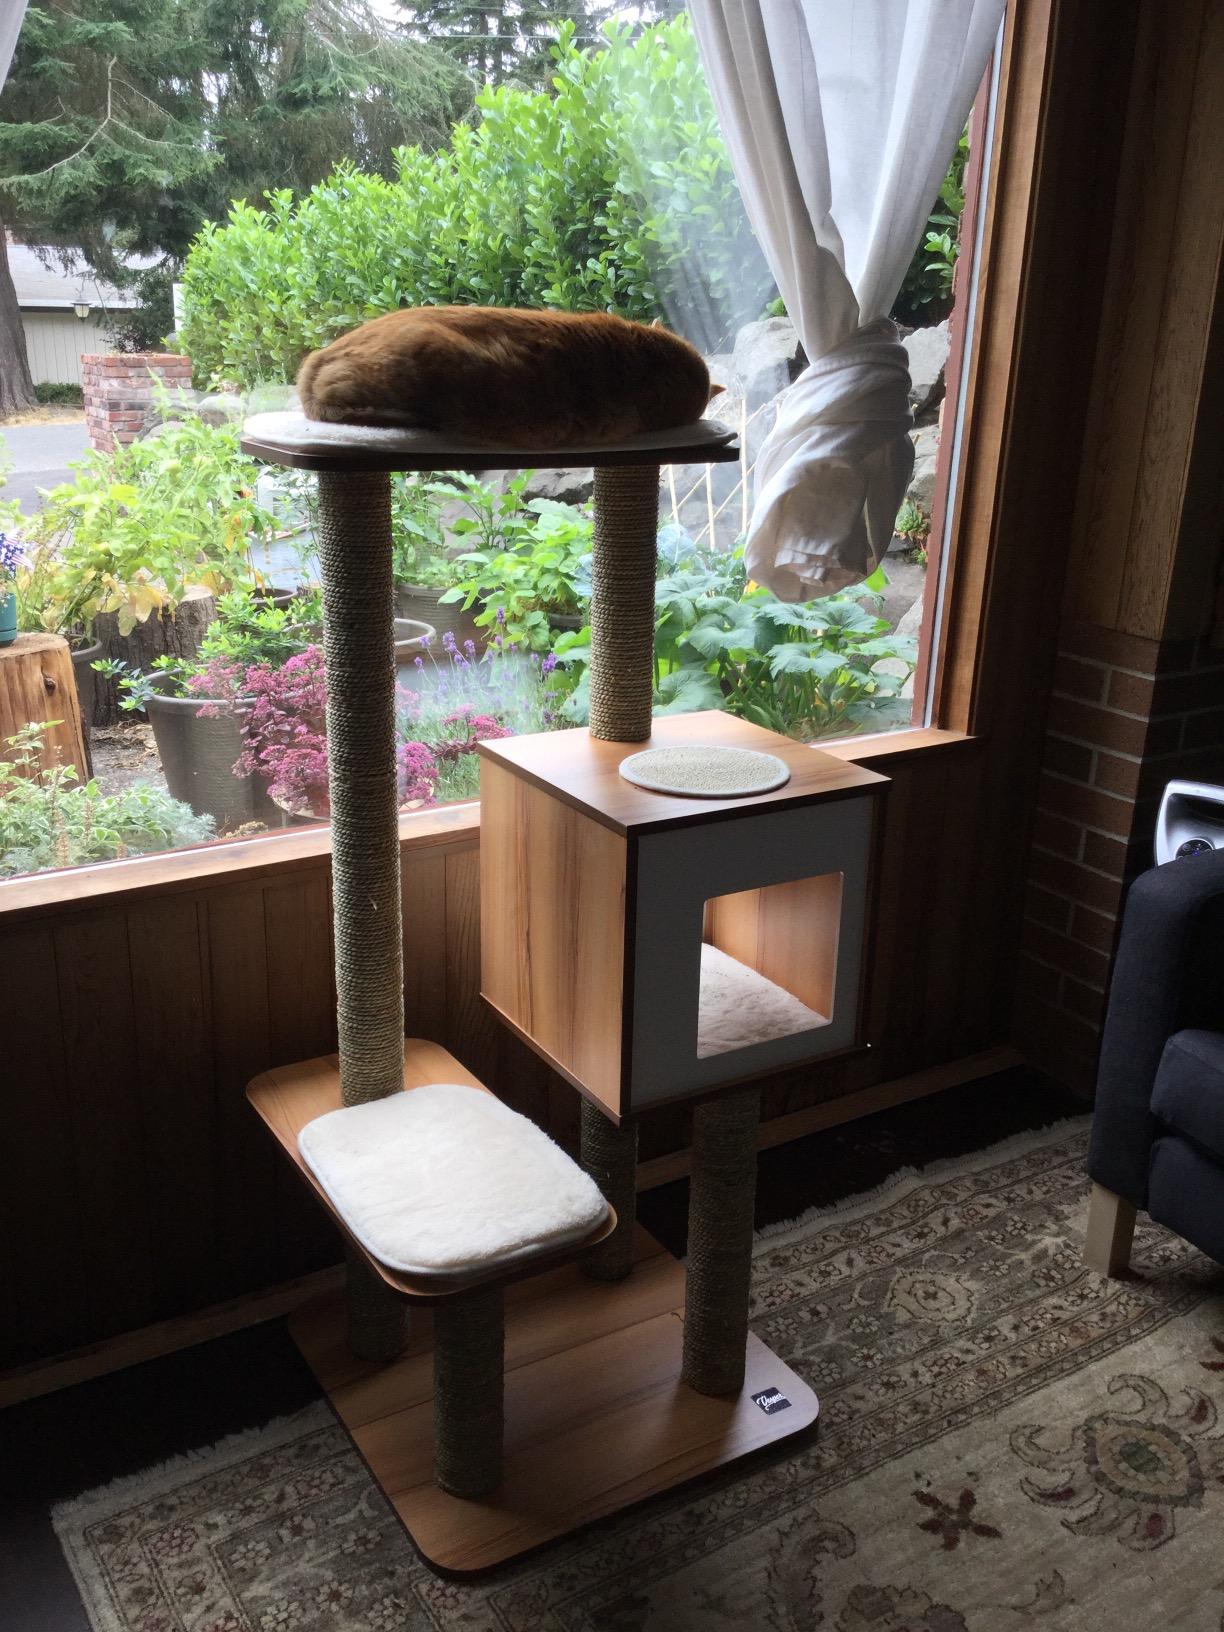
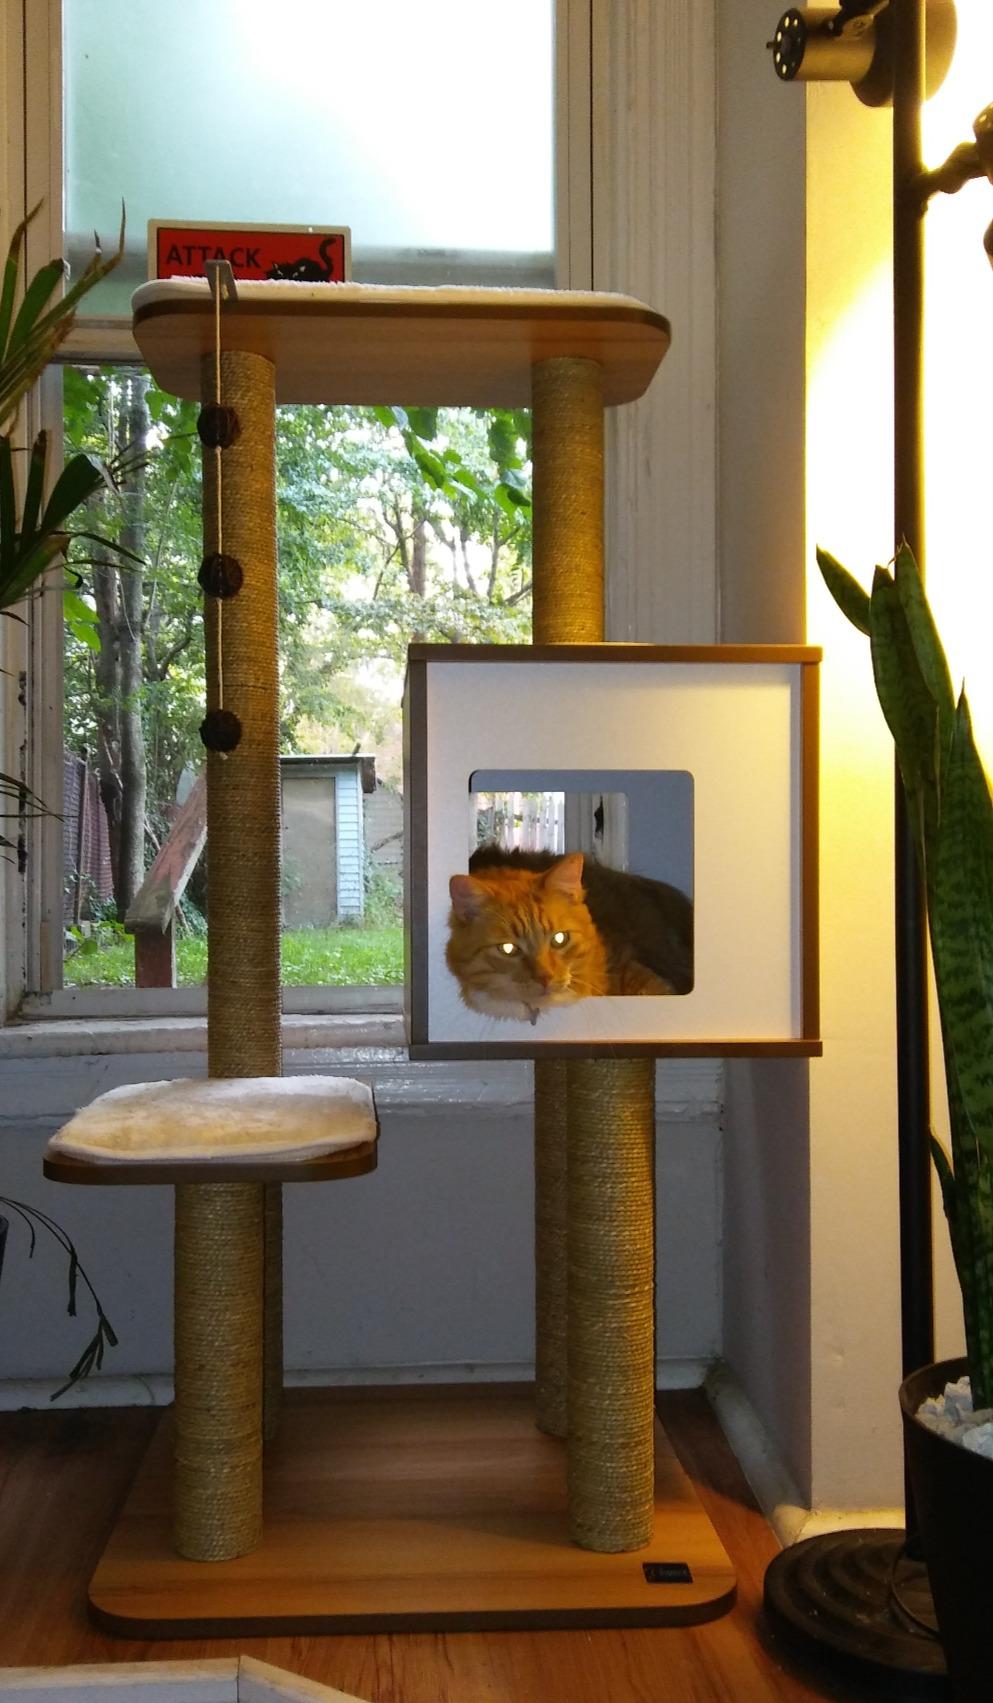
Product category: items_cat tree
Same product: yes